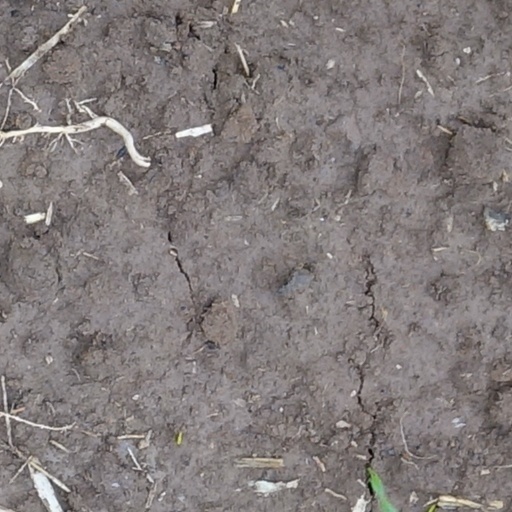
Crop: wheat